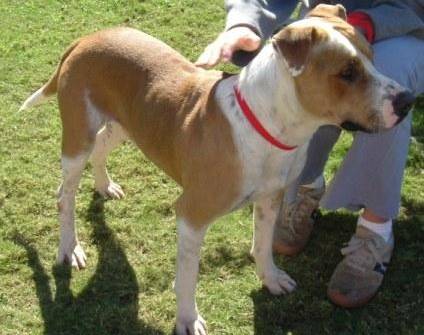
Label: dog